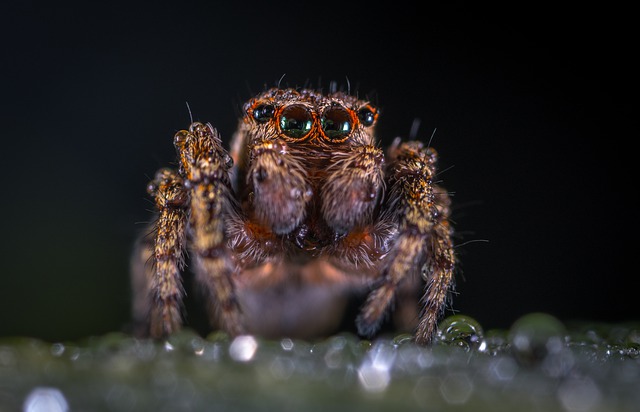
Label: spider